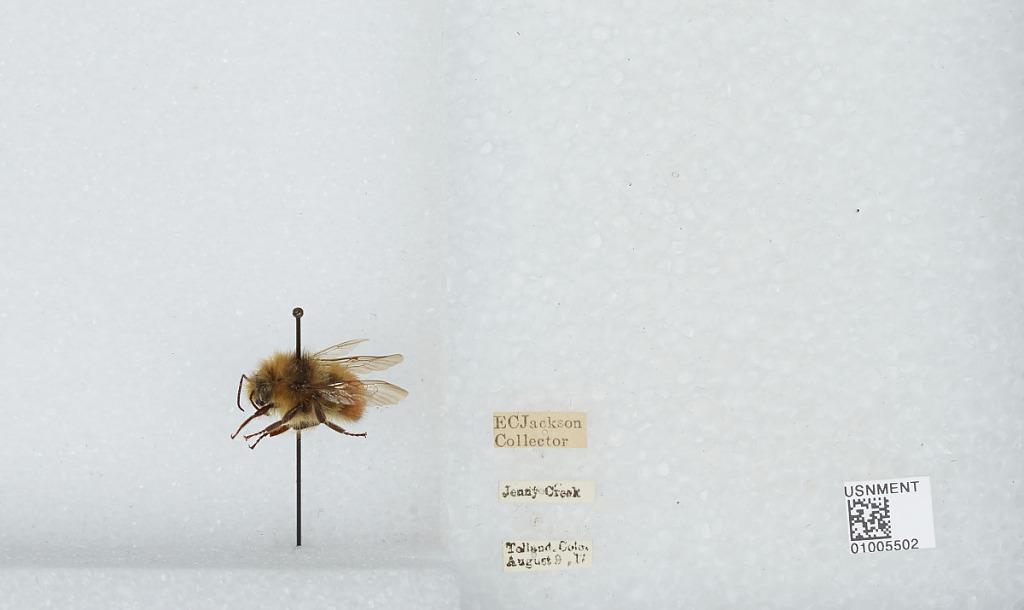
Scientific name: Bombus (Pyrobombus) centralis Cresson
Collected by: E. Jackson
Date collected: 1917-8-9
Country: United States
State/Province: Colorado
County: Gilpin
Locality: Jenny Creek, Tolland
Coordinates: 39.9083, -105.58